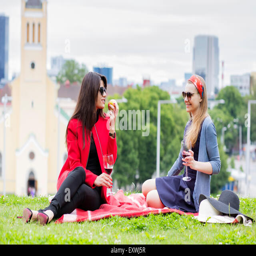
female friends on a picnic blanket